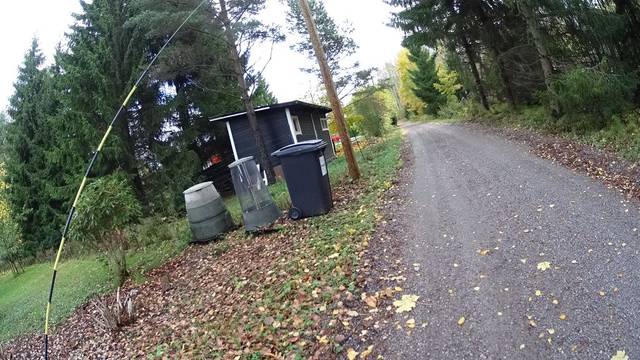
Region: Finland
Coordinates: 60.202, 24.637